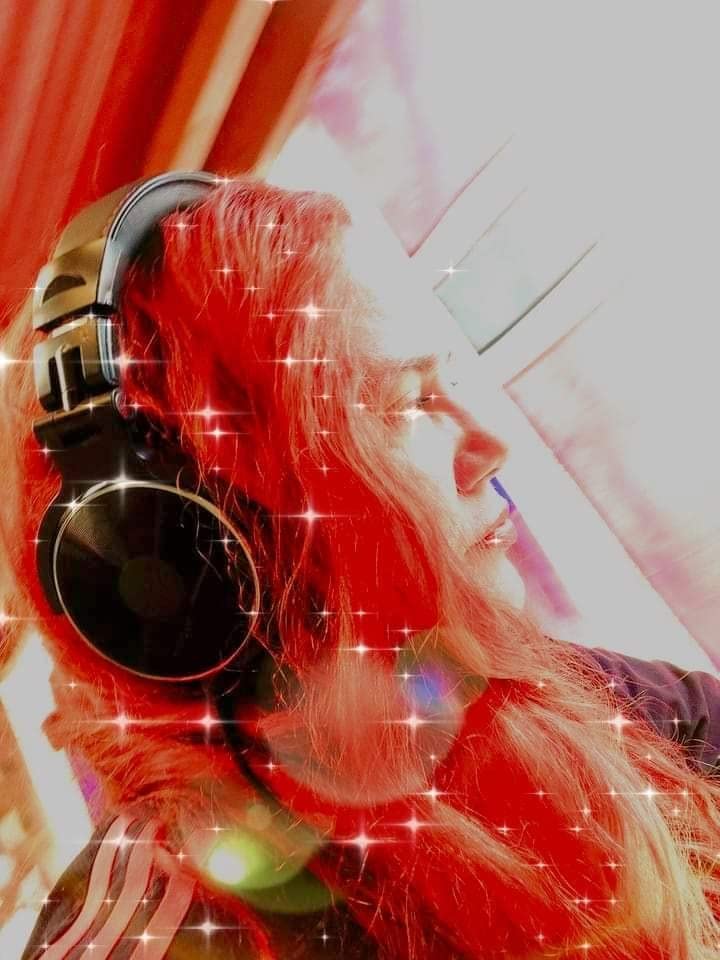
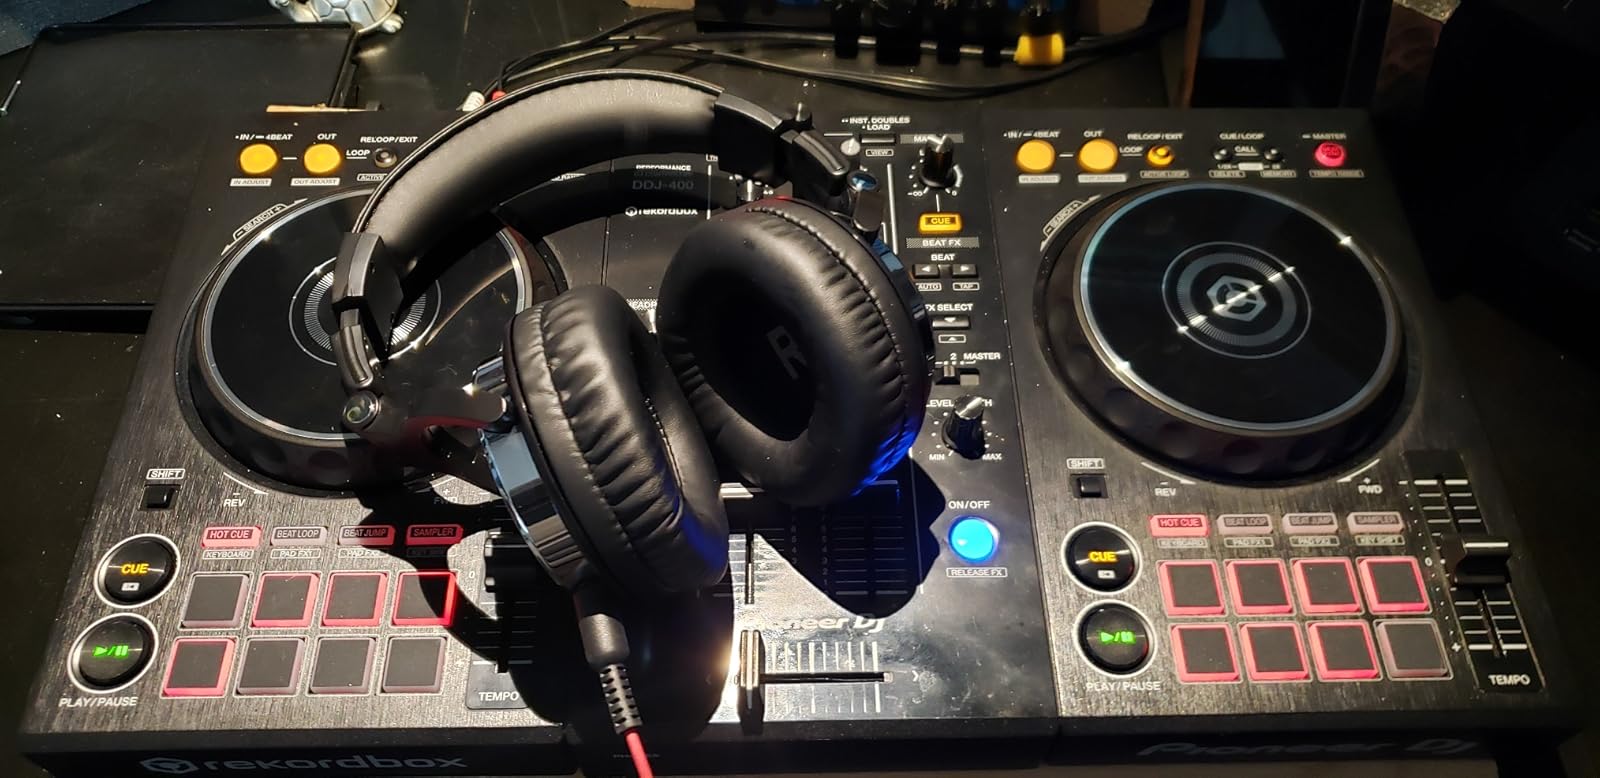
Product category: headphones
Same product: yes